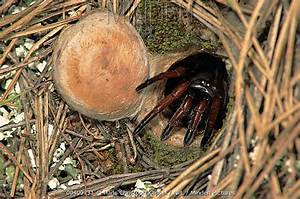
Label: ragno